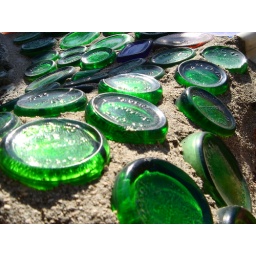
Soft drink bottle glass embedded in the concrete at Simon Rodia's Watts Towers.